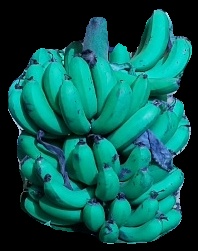
Variety: pachbale
Grade: grade2